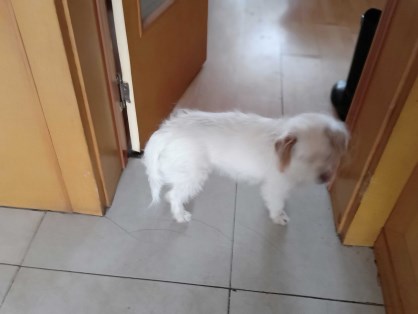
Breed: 3336-n000121-chinese_rural_dog